History of early Tunisia

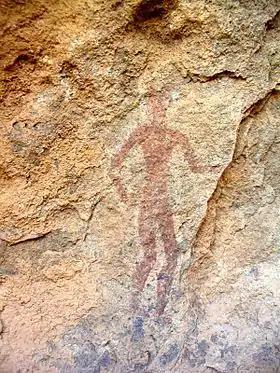
Rock art of the Hoggar Mountains

Human habitation in the North African region began over two million years ago. Remains of "Homo erectus" during the Middle Pleistocene period, has been found in North Africa. The Berbers, who generally antedate by many millennia the Phoenicians and the establishment of Carthage, are understood to have arisen out of social events shaped by the confluence of several earlier peoples, i.e., the Capsian culture, events which eventually constituted their ethnogenesis. Thereafter Berbers lived as an independent people in North Africa, including the Tunisian region.